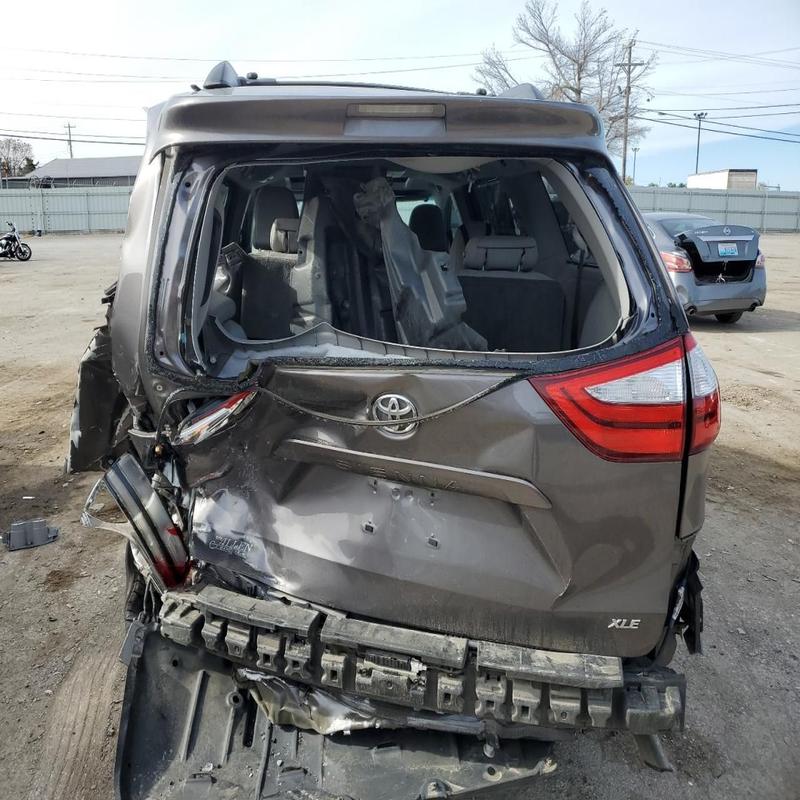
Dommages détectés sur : porte arrière droite, porte arrière gauche, aile arrière droite, aile arrière gauche, pare-brise arrière, malle, feu arrière droit, feu arrière gauche, pare-choc arrière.
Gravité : majeur